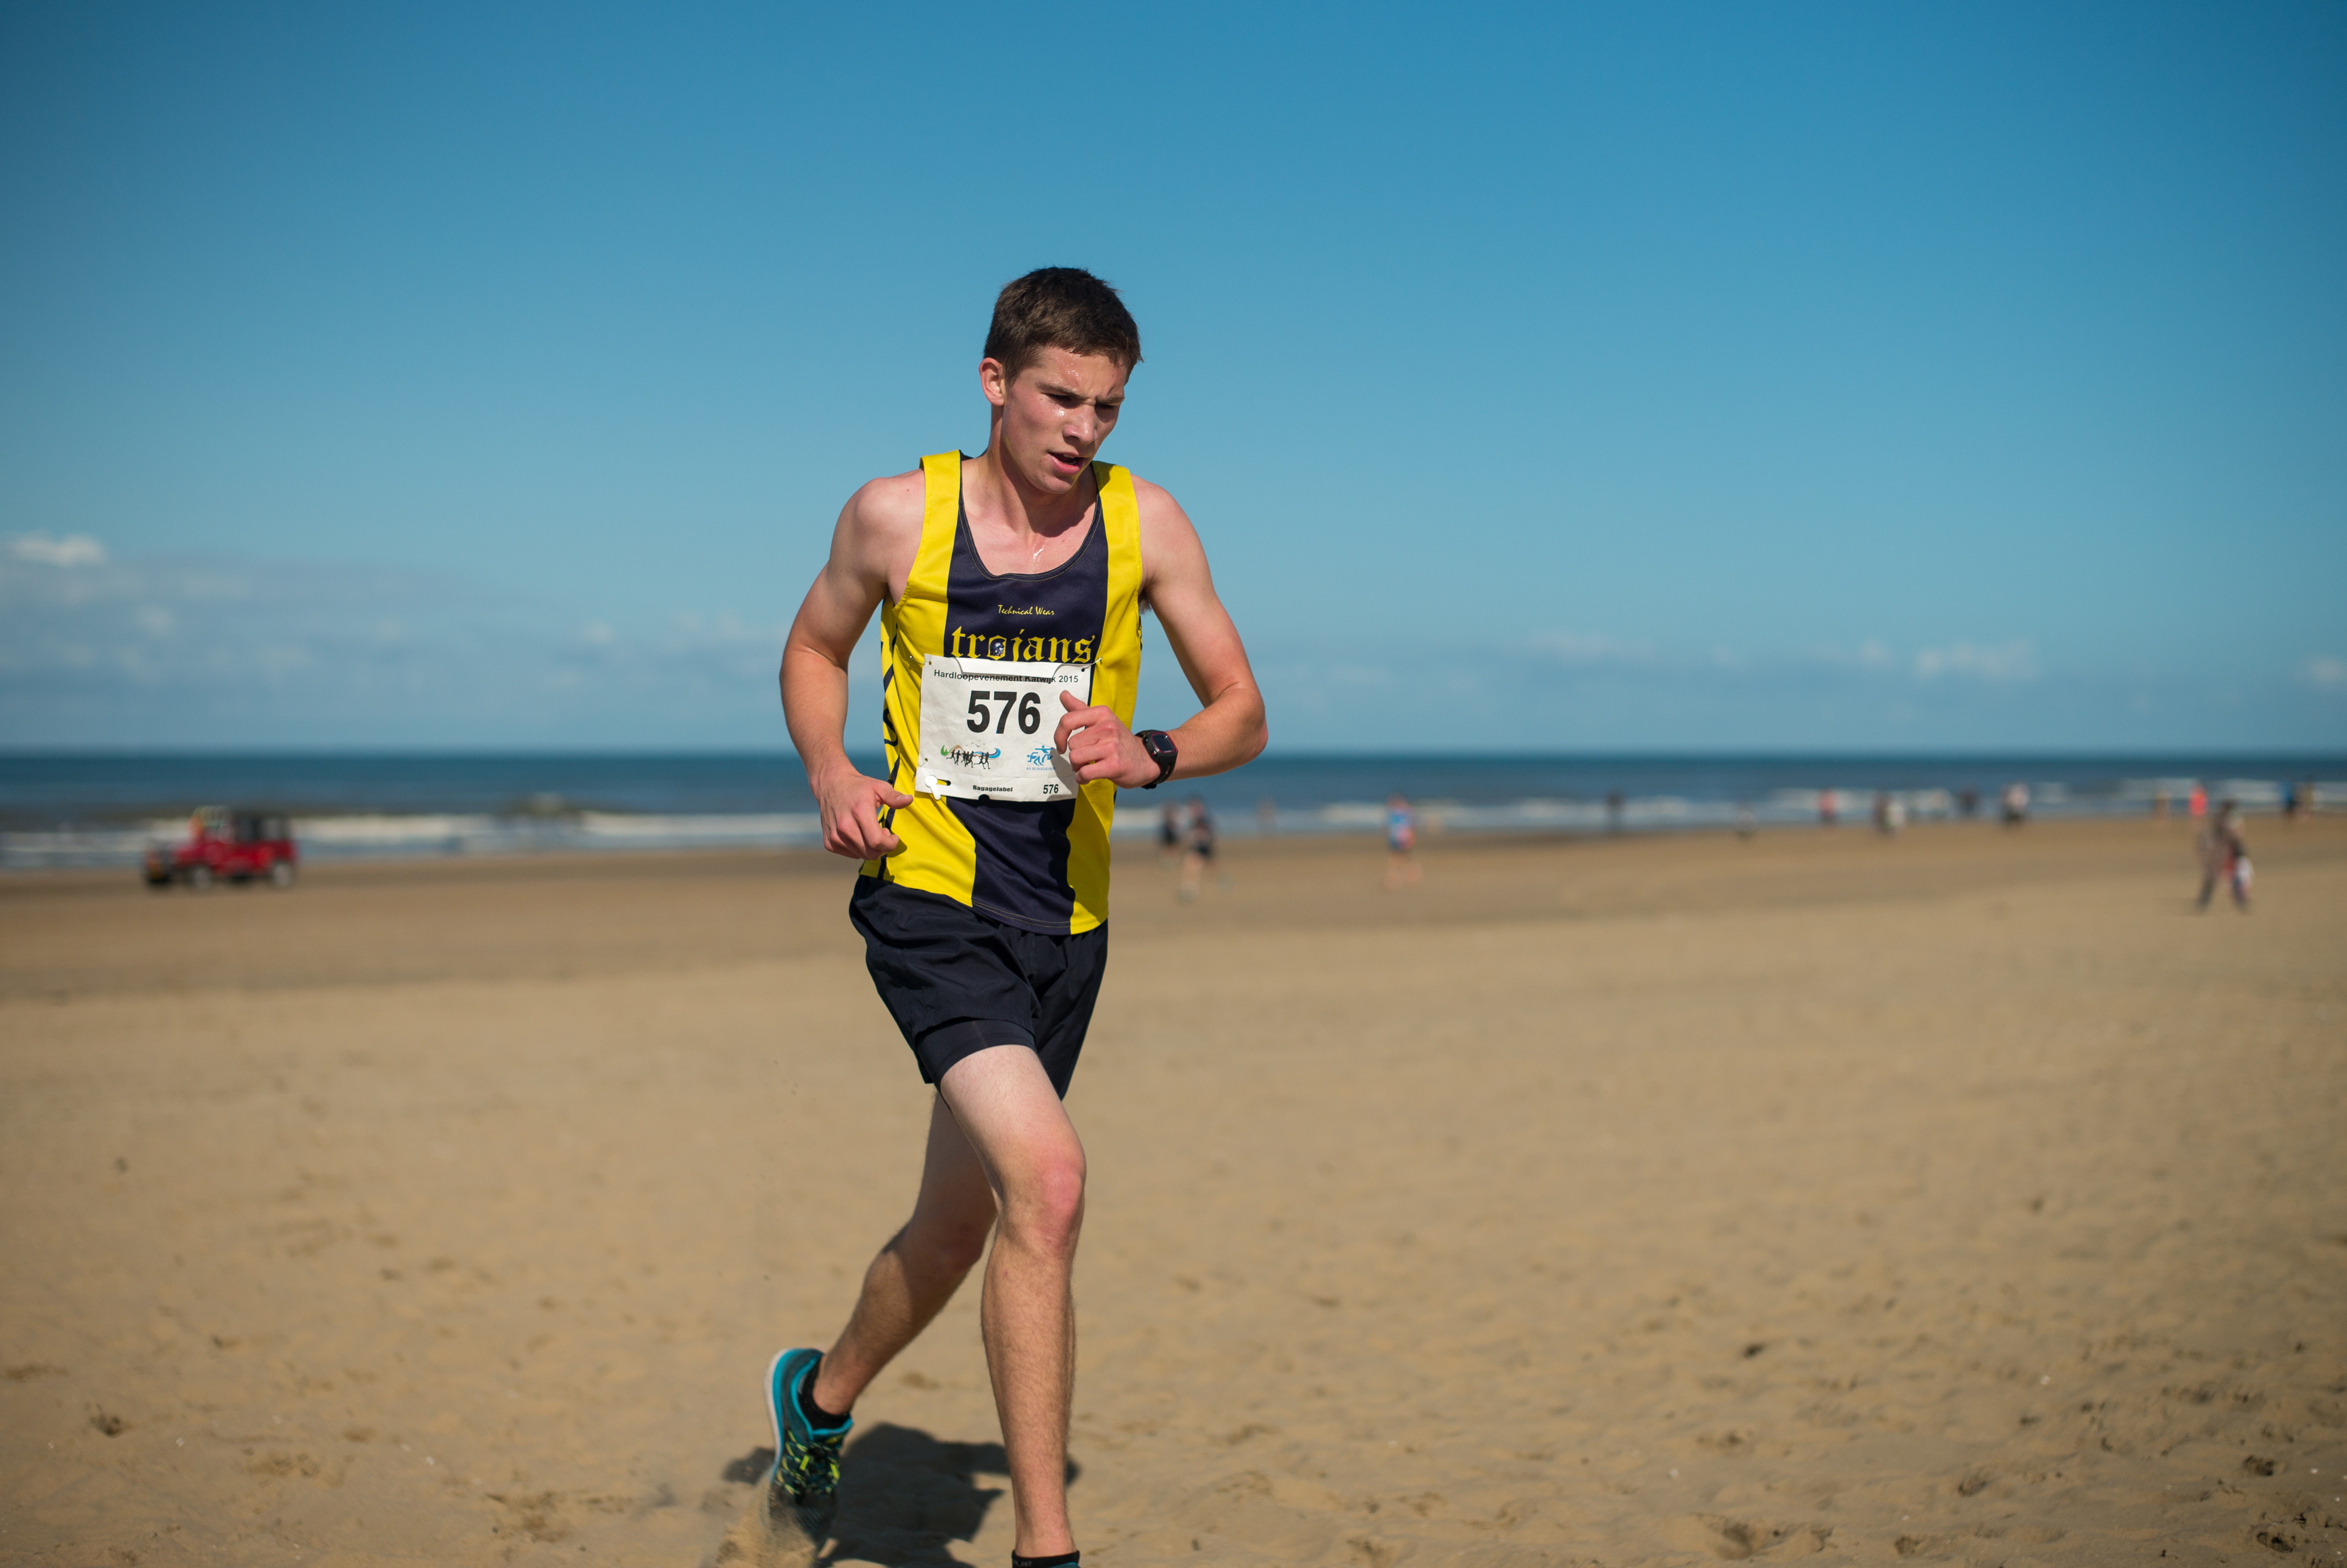
beach, person, running, recreation, jogging, race, marathon, sports, endurance, athletics, physical exercise, outdoor recreation, human action, individual sports, endurance sports, ultramarathon, long distance running